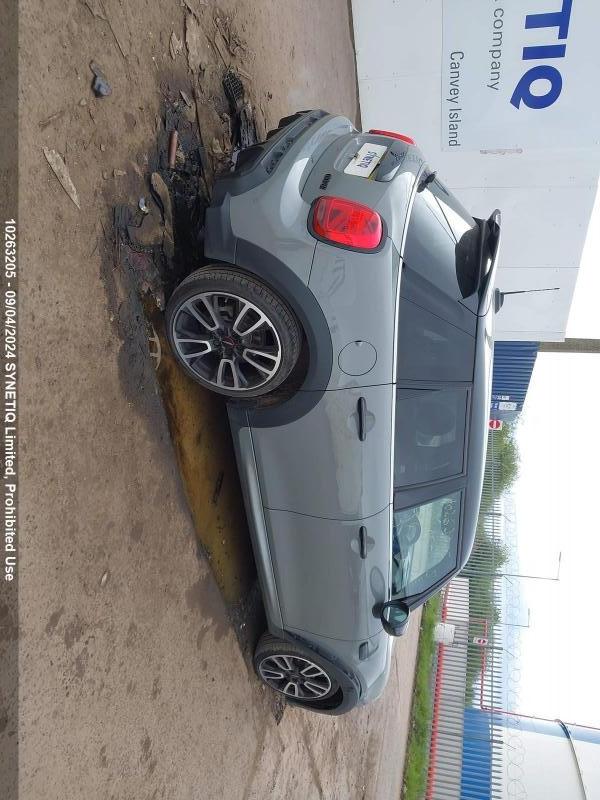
Aucun dommage détecté.
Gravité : aucun